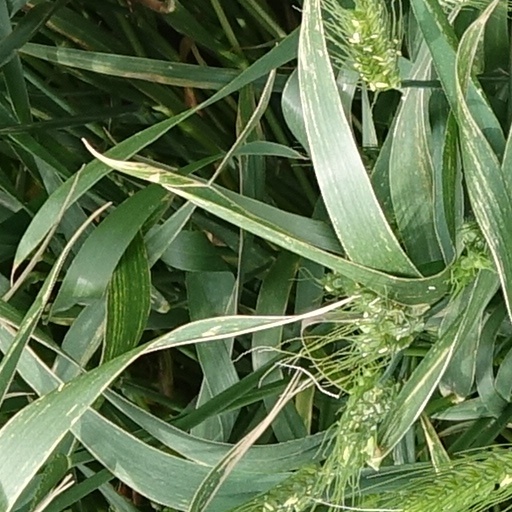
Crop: wheat